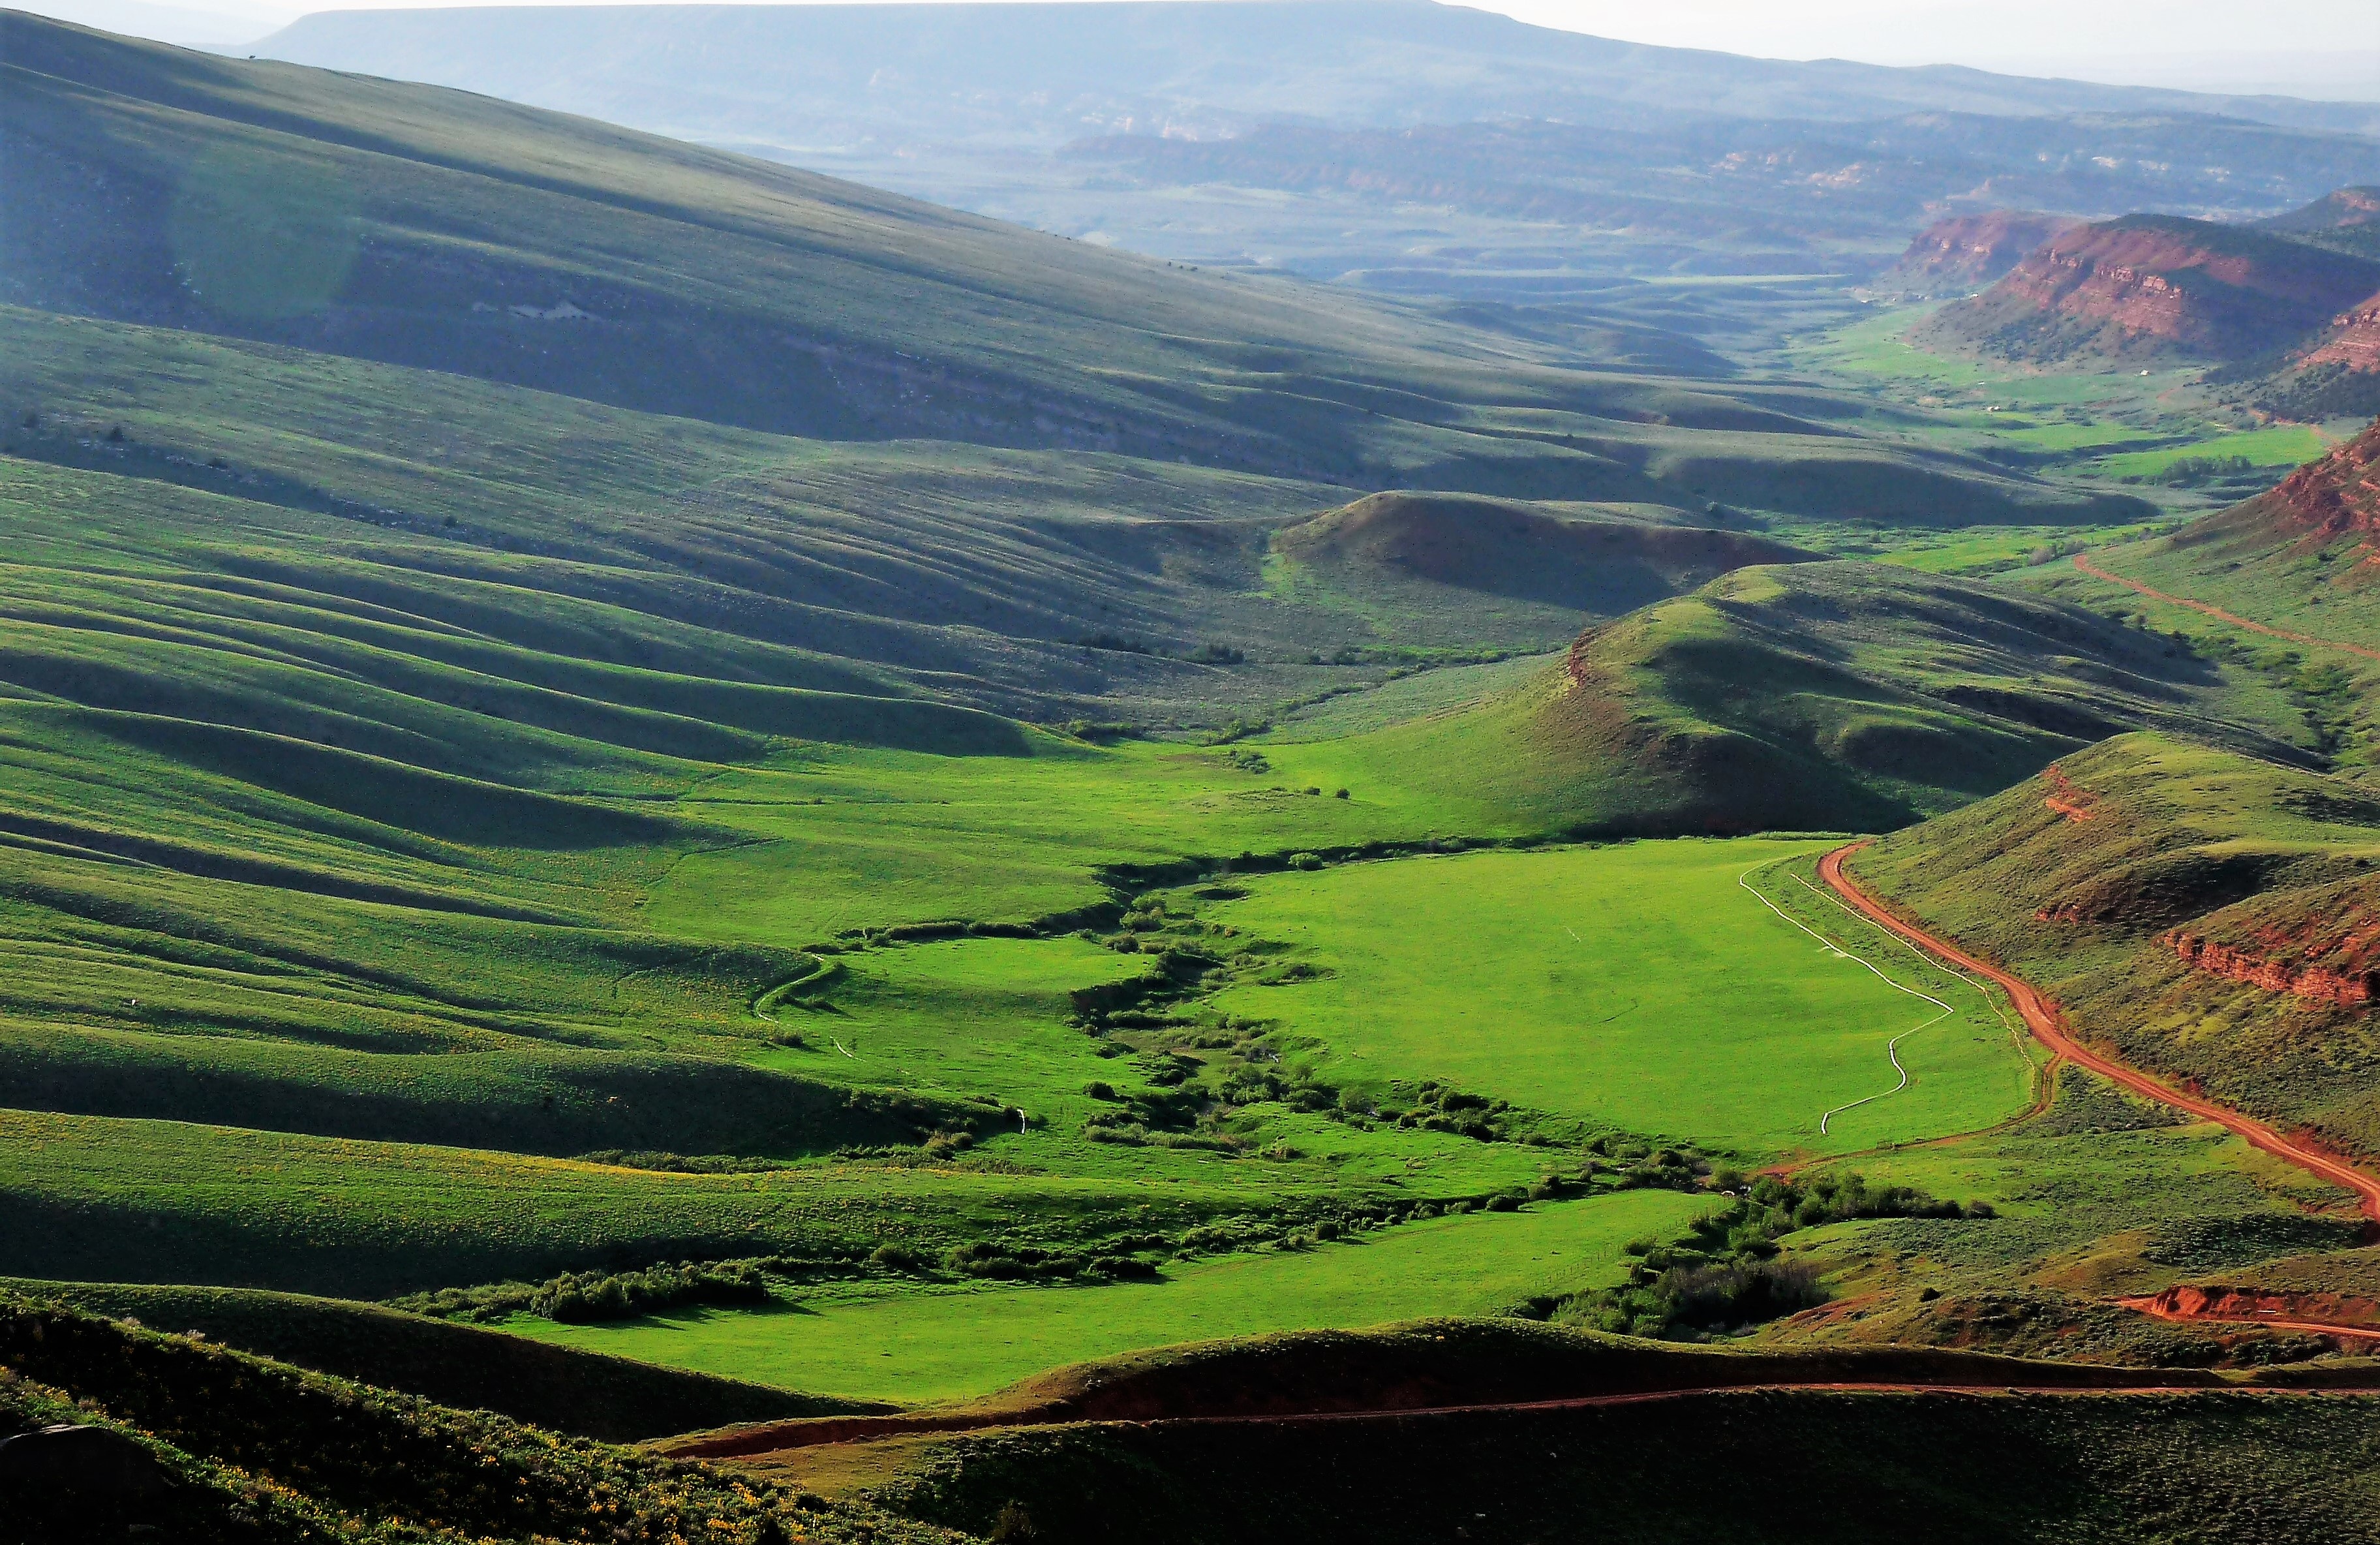
landscape, mountain, field, meadow, hill, lake, valley, mountain range, green, agriculture, highland, plain, terrace, grassland, plantation, plateau, fell, loch, rural area, landform, paddy field, aerial photography, geographical feature, mountainous landforms